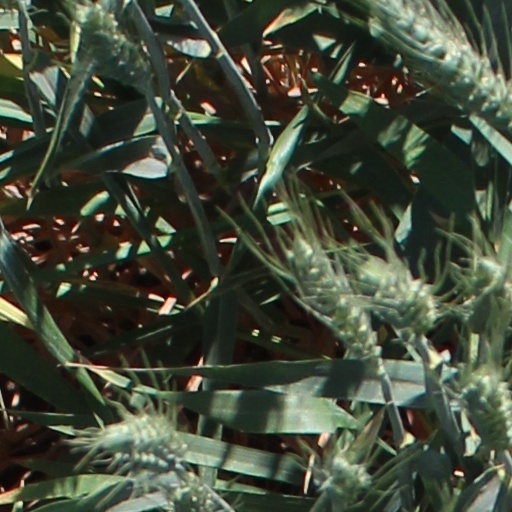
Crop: wheat